José Ignacio Cienfuegos

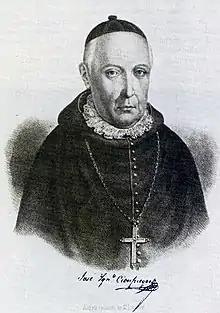
Picture of José Ignacio Cienfuegos

Fr. José Ignacio Cienfuegos Arteaga (1 October 1762 – 8 November 1847) was a Chilean priest, Roman Catholic bishop of Concepción and political figure. He served twice as President of the Senate of Chile.